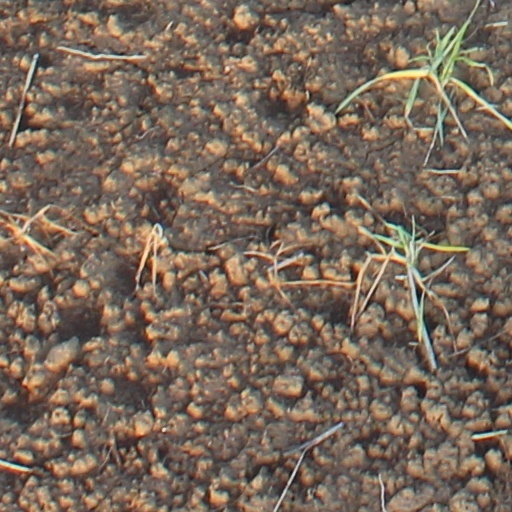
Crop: wheat